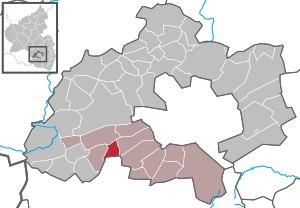
Oberarnbach est une municipalité de la Verbandsgemeinde Landstuhl, dans l'arrondissement de Kaiserslautern, en Rhénanie-Palatinat, dans l'ouest de l'Allemagne.